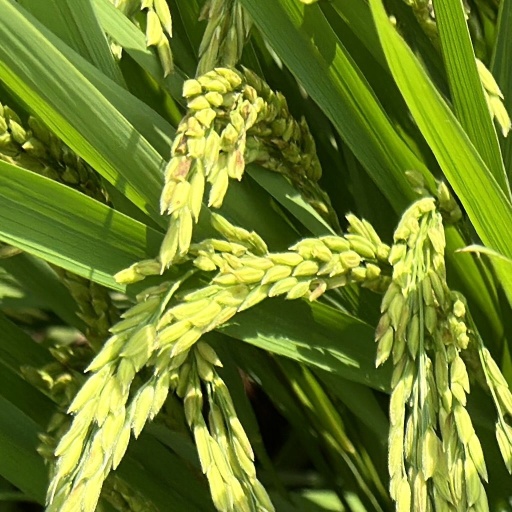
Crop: rice